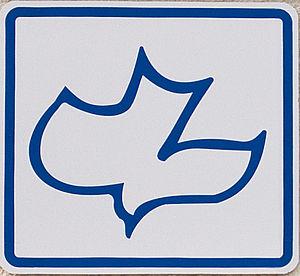
Calvary Chapel est une union évangélique non-dénominationnelle. Dans les actes fondateurs du regroupement, Calvary Chapel précise qu'elle n'est pas un dénomination chrétienne, mais juste une association.